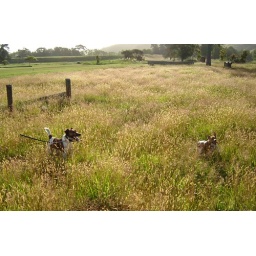
Crazy dog in long grass